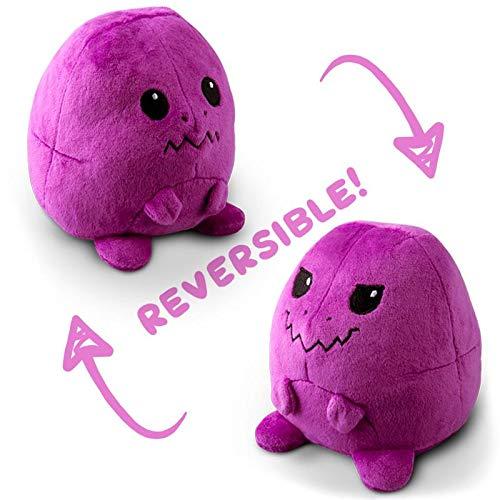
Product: TeeTurtle Reversible T-Rex Mini - Purple Plush Toys
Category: Toys & Games | Stuffed Animals & Plush Toys
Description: These plushies are cute and reversible.
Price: $11.09
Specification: ProductDimensions:4.5x5x5inches|ItemWeight:2.4ounces|ShippingWeight:2.88ounces(Viewshippingratesandpolicies)|ASIN:B07H48YPZ4|Itemmodelnumber:B07H48YPZ4|Manufacturerrecommendedage:6months-8years